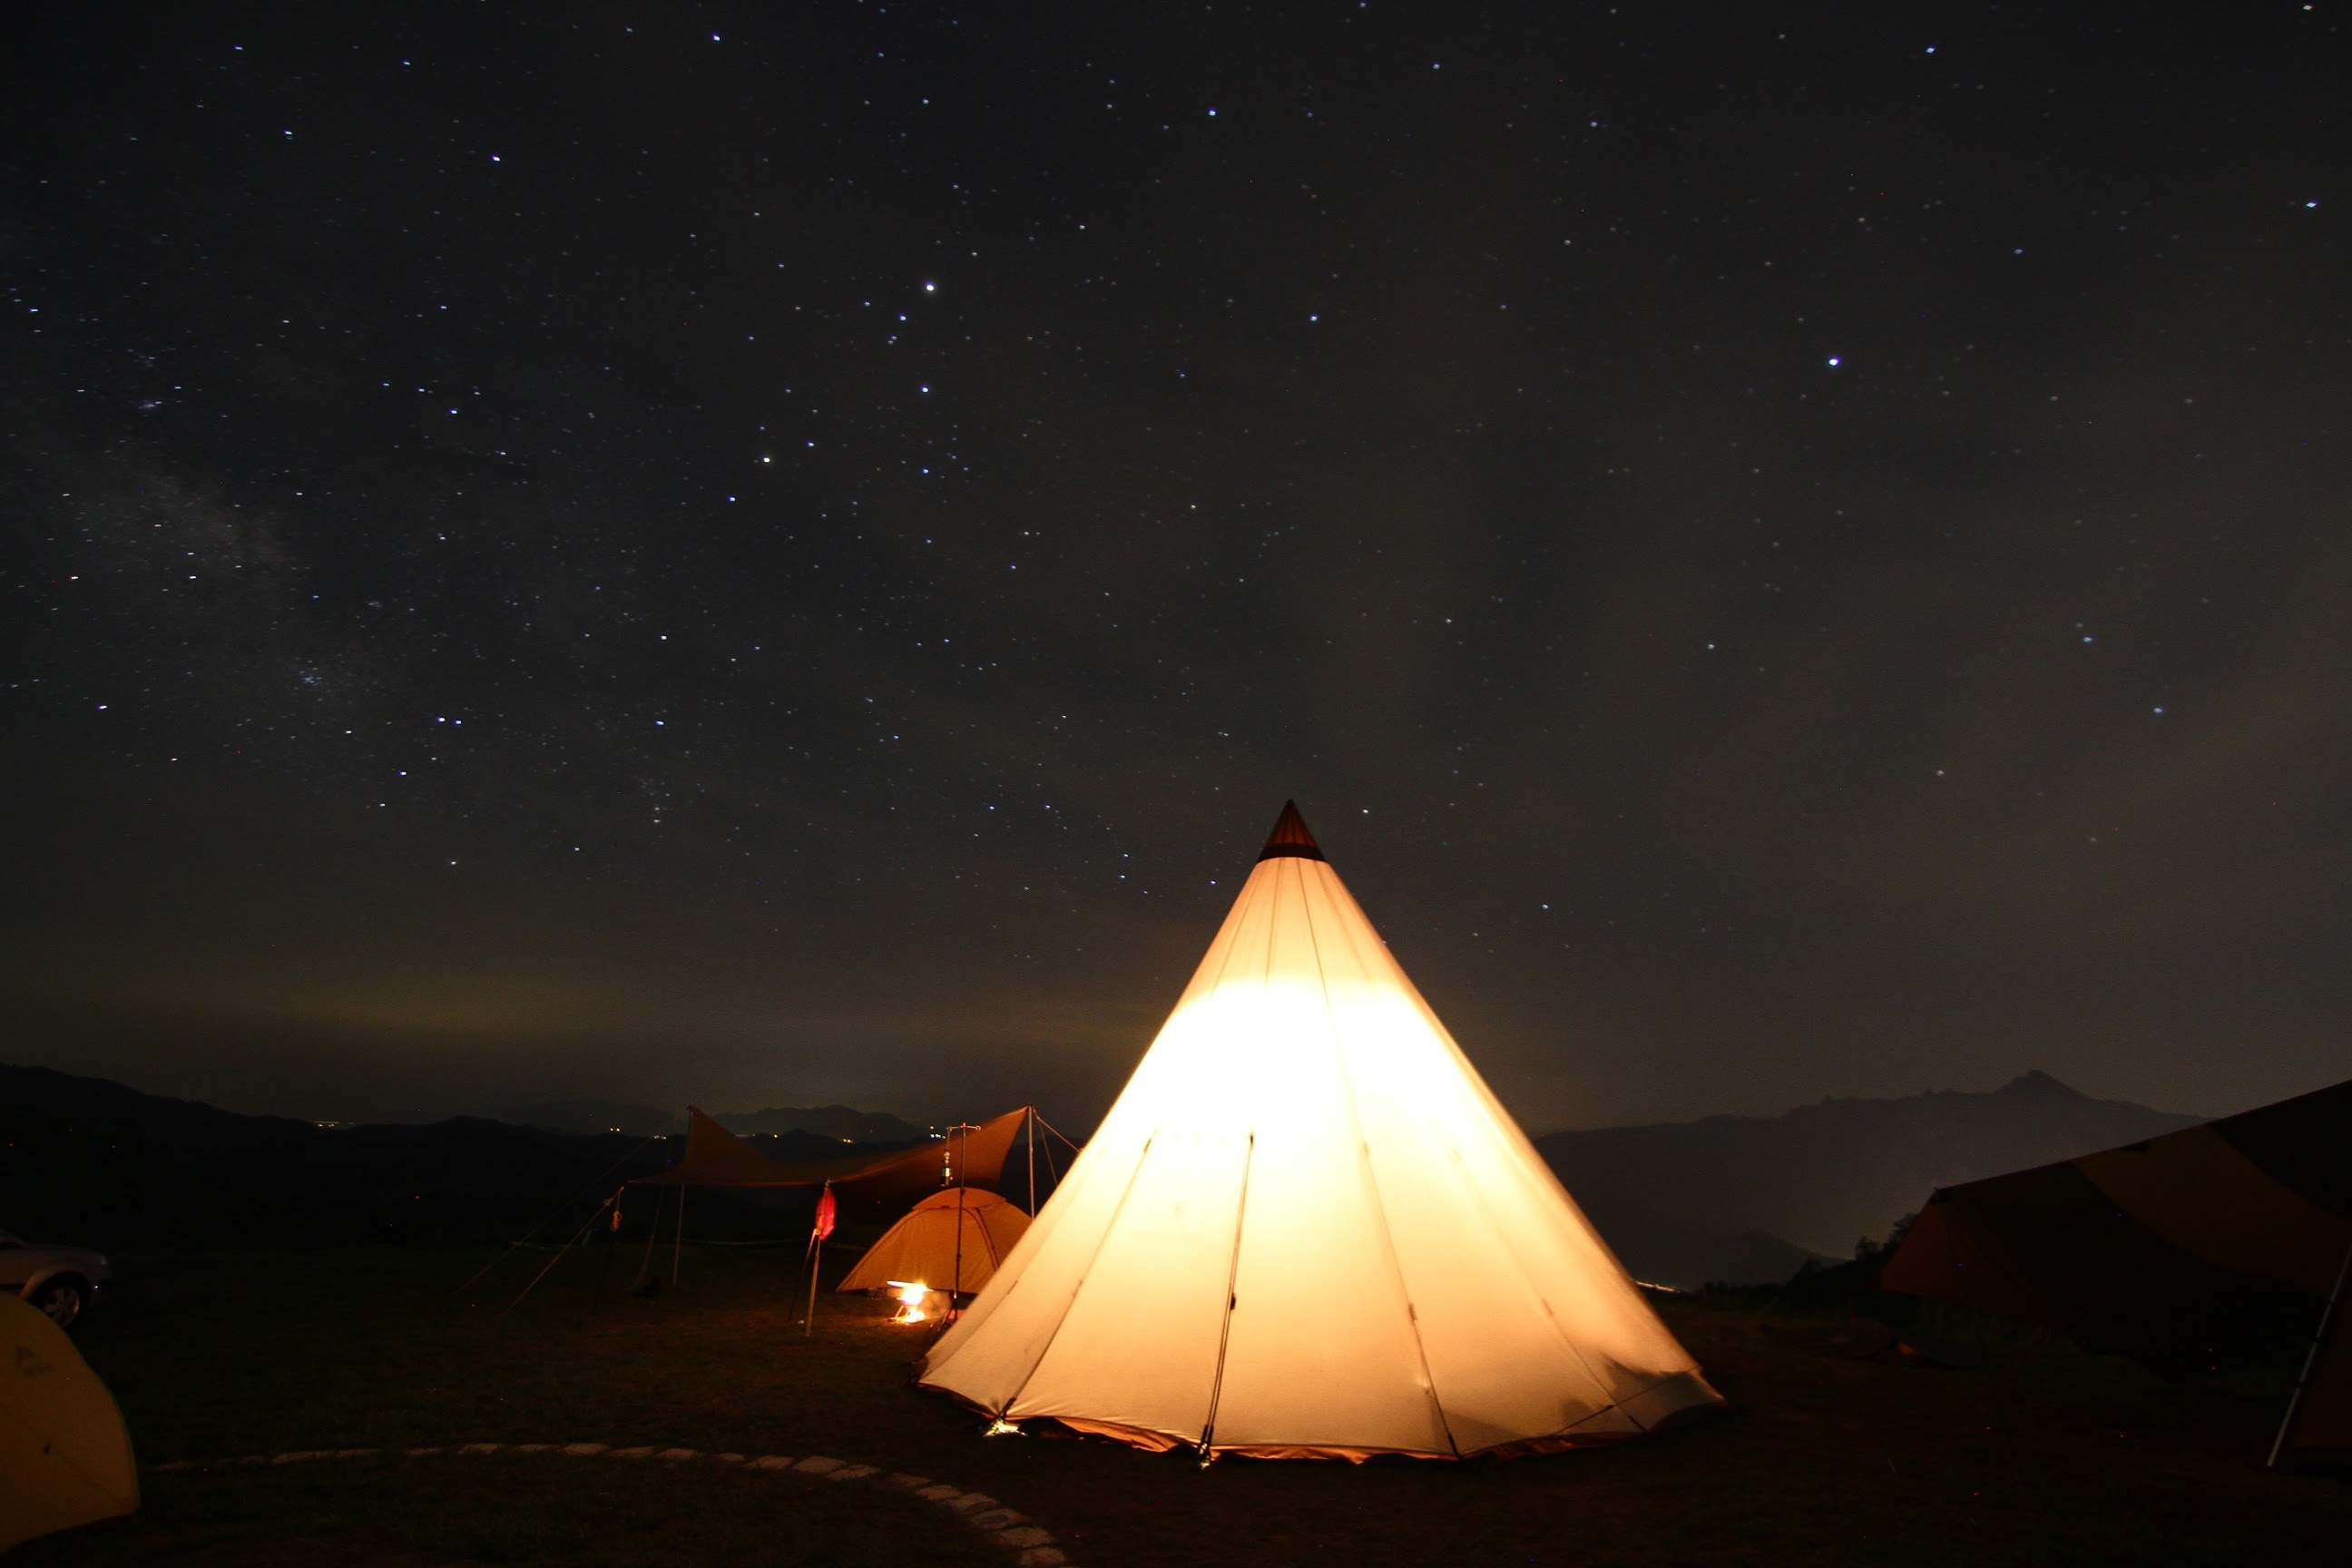
light, night, star, atmosphere, space, darkness, camping, moonlight, outer space, astronomy, astronomical object, active mountain